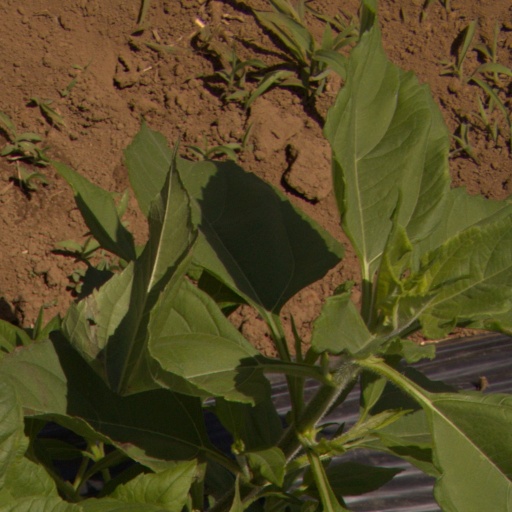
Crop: Jerusalem artichoke